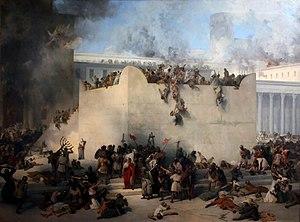
La peinture italienne a, dans le domaine de l'histoire de l'art, une place singulière tant par la variété de ses genres artistiques que par son rayonnement au-delà de l'Italie. La production picturale en Italie est intimement liée à l'histoire de la péninsule et plus généralement à l'histoire du continent européen. La peinture italienne s'est nourrie des influences des puissances qui ont dominé la péninsule pendant des siècles et, dans le même temps, elle a profondément influencé l’art de tout l’Occident.
Le Second Temple de Jérusalem est celui qui fut reconstruit sur les fondations du Premier Temple, connu sous le nom de Temple de Salomon, qui avait été détruit et pillé lors du siège de Jérusalem en 586 av. J.-C. La construction du Second Temple commence après la captivité des Judéens à Babylone, durant l'époque perse sous le gouverneur Zorobabel. Zorobabel a commencé la construction du temple de Jérusalem en -538. Le temple de Zorobabel a été terminée en -417 sous Darius II. puis restauré et agrandi sous Hérode Iᵉʳ le Grand, à partir de 20 av. J.C.. En raison de l'expansion massive du lieu de culte par Hérode, il est quelquefois appelé Temple d'Hérode. Le Second Temple devient le centre culturel et spirituel du judaïsme et le lieu des sacrifices rituels, les korbanot, jusqu'à sa destruction en l'an 70 par les Romains, au terme de la première guerre judéo-romaine. Selon la tradition juive, les deux temples auraient été détruits à la même date, le 9 Av selon le calendrier hébraïque. Le mur de soutènement de l’esplanade du Temple est toujours debout : le « mur des Lamentations » en est un fragment.
Titus, appartenant à la dynastie des Flaviens, est un empereur romain, qui régna de 79 à 81. Il est resté célèbre pour la prise de Jérusalem, en 70. Pour commémorer cette victoire, son frère Domitien, devenu empereur à sa mort, fera ériger l'arc de Titus, lequel est toujours en bon état de conservation.